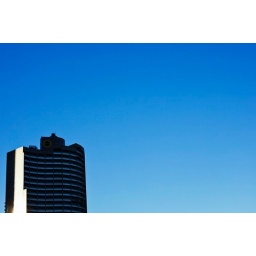
first blue sky in weeks